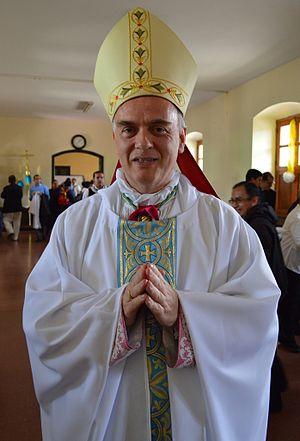
Nicolas Thevenin, né le 5 juin 1958 à Saint-Dizier dans la Haute-Marne, est un archevêque catholique français, nonce apostolique en Égypte depuis 2019.